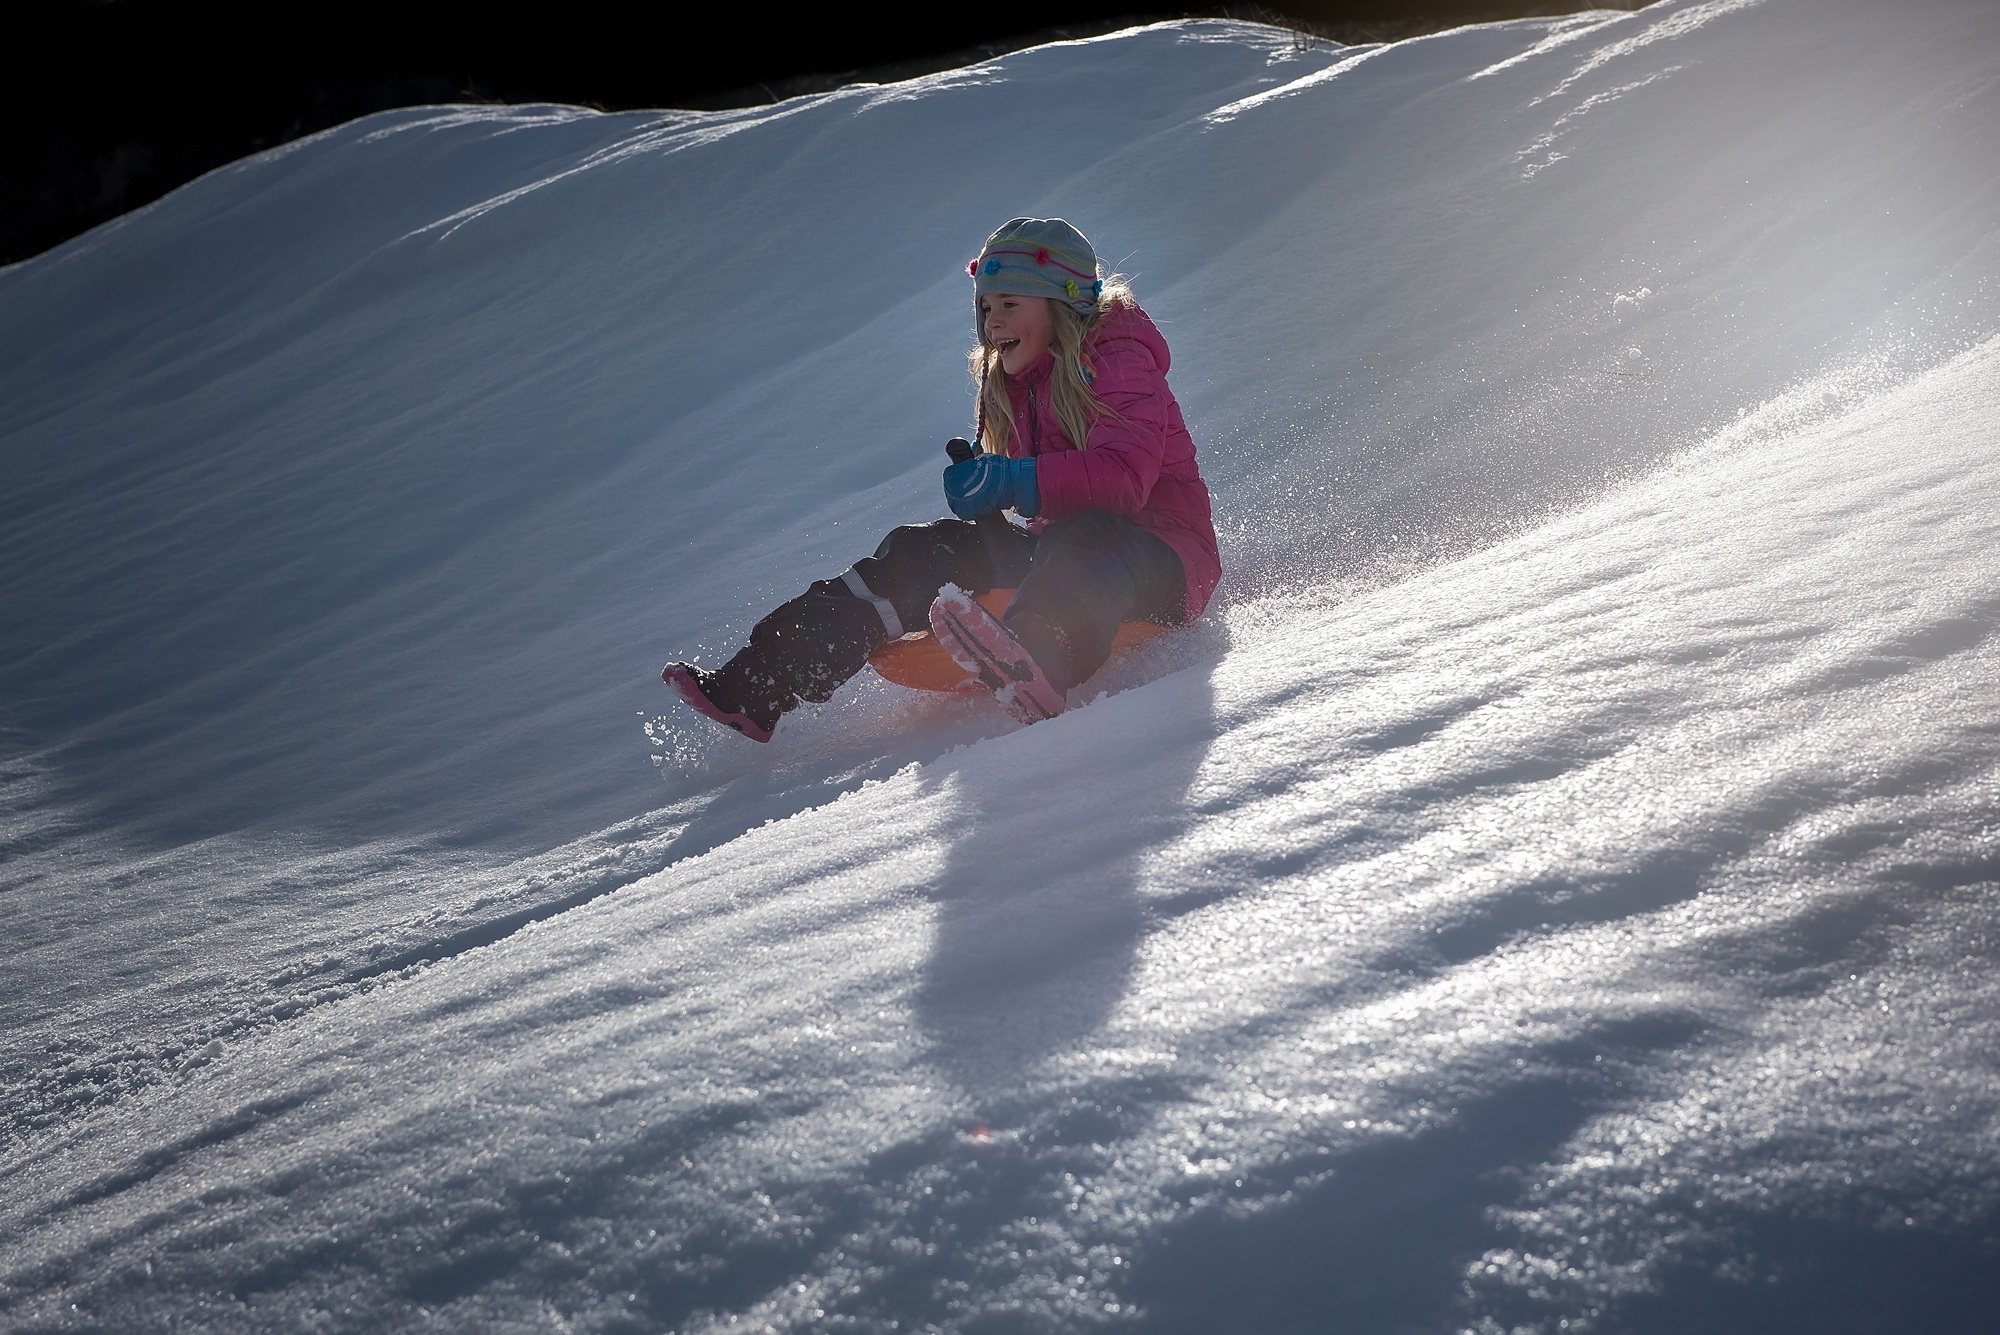
snow, winter, girl, child, extreme sport, lighting, sports equipment, winter sport, fun, sports, downhill, down, bob, piste, in motion, slip, in action, ski equipment, ride on, winter fun, atmosphere of earth, geological phenomenon